Ohr–O'Keefe Museum of Art

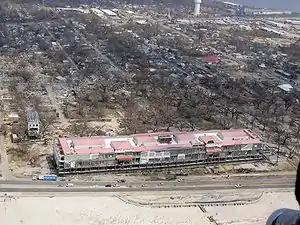
Aerial view of the casino barge washed onto the site of the Ohr–O'Keefe Museum in September 2005

Zahner of Kansas City, Missouri, was the subcontractor for the museum's curving structures and metalwork, described as "stainless-steel pods designed to dance among the live oaks" ... On November 8, 2010, three buildings on the east side of the campus opened with outstanding exhibitions, including George Ohr pottery from Gulf Coast collections. The Mississippi Sound Welcome Center, the IP Casino Resort & Spa Exhibitions Gallery, and the Gallery of African American Art are open, in addition to the Pleasant Reed Interpretive Center. The City of Biloxi Center for Ceramics opened in September 2012. The John S. and James L. Knight Gallery, which will house the George Ohr pottery, is scheduled for completion in 2014.